2020 US Open (tennis)

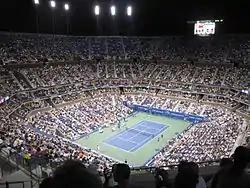
The Arthur Ashe Stadium (pictured here in 2006) was the venue for the 2020 US Open finals.

The 2020 US Open was the 140th edition of the tournament and took place at the USTA Billie Jean King National Tennis Center in Flushing Meadows–Corona Park of Queens in New York City, United States, where it has been held since 1978. The tournament was held on 17 Laykold hard courts for the first time.